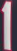
Number: 1